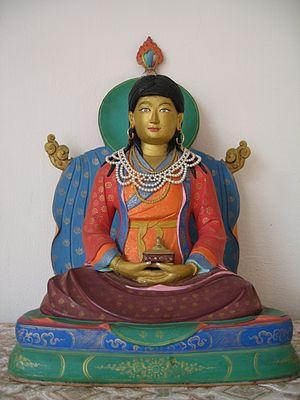
Sera Khandro Dewé Dorje, également appelée Kunzang Dekyong Wangmo, est une mystique tibétaine née en 1892 et morte en 1940. Elle est passée à la postérité pour ses écrits sur le bouddhisme et pour son autobiographie.